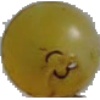
Label: white_grape